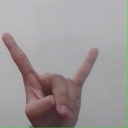
अक्षर: श